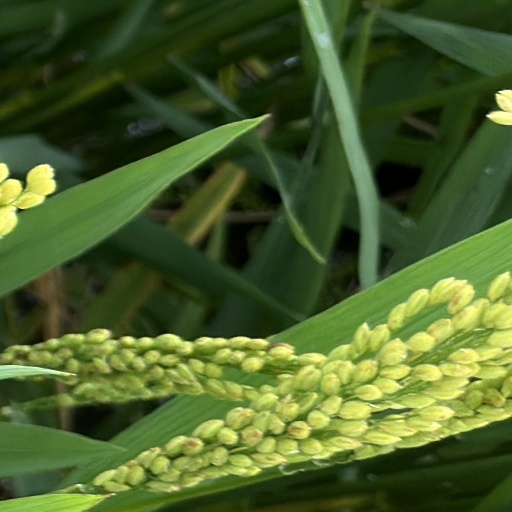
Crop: rice